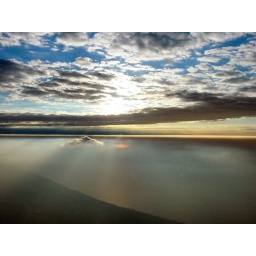
a cloud island over the lake michigan shoreline.jpg